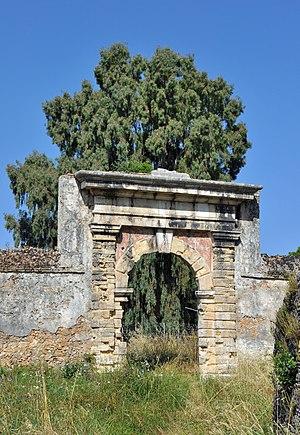
Gouvia (île de Corfou, Grèce)